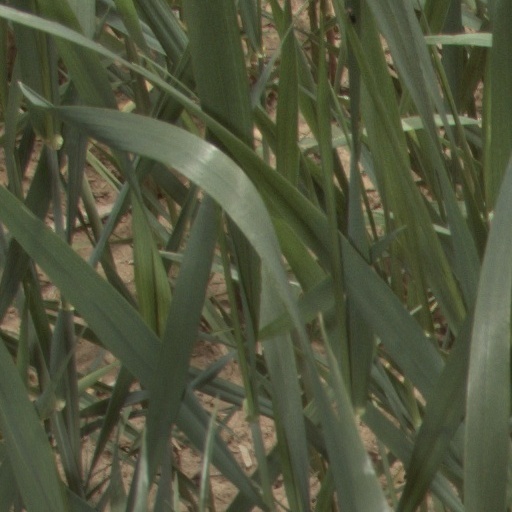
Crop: wheat